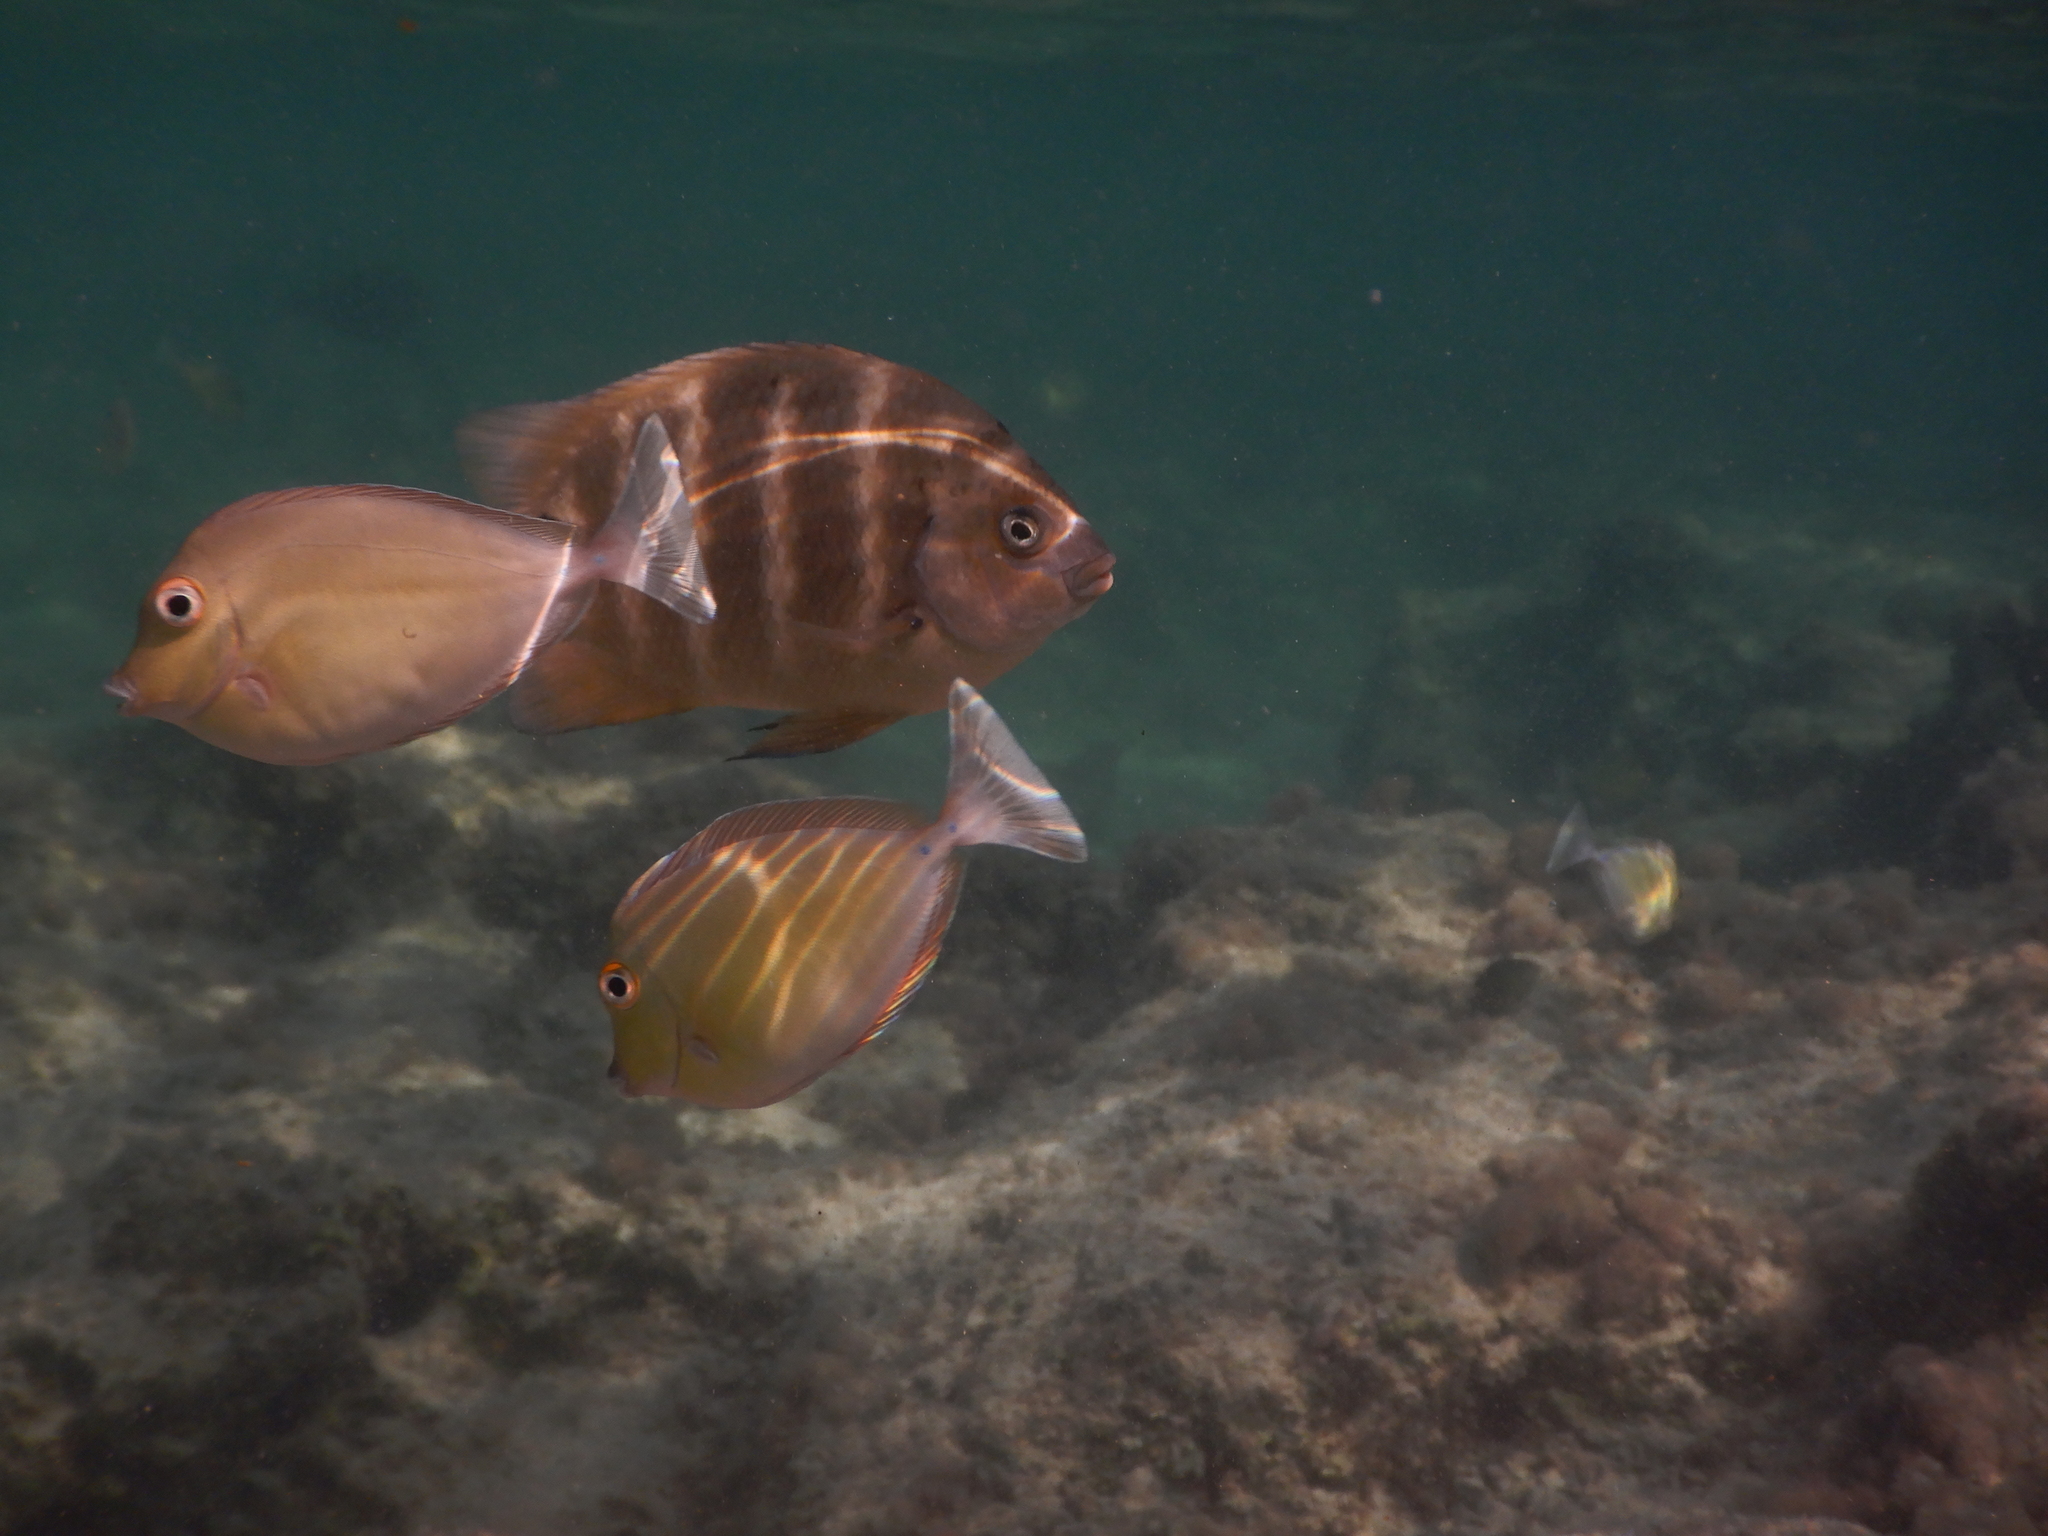
Naso unicornis (Bluespine Unicornfish)